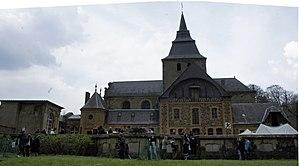
Abbaye de Laval Dieu vue depuis le jardin longeant la Meuse lors du festival.
Le Printemps des Légendes était un festival biennal consacré au légendaire et à la féerie, qui s'est tenu entre 2009 et 2014 au printemps à Monthermé et Bogny-sur-Meuse, dans les Ardennes françaises. Il a été créé par Hervé Gourdet et Olivier Rime, respectivement illustrateur originaire de Bogny-sur-Meuse, le pays des quatre fils Aymon, et auteur et enseignant, avec le soutien de l'association La Nef des Fées.